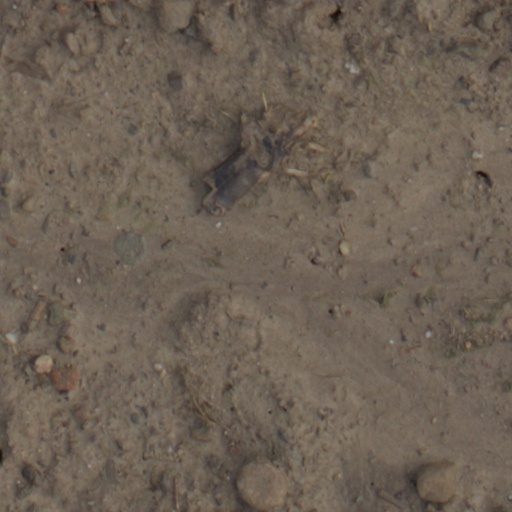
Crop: wheat